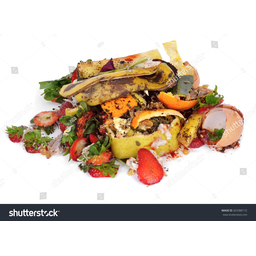
Label: generalcompost